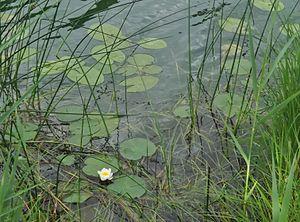
Vue de nénuphars sur les rives du lac de la Thuile, sur la commune de La Thuile près de Chambéry, en Savoie.
Le lac de la Thuile est un lac situé en France sur la commune de La Thuile dans le département de la Savoie en région Auvergne-Rhône-Alpes.